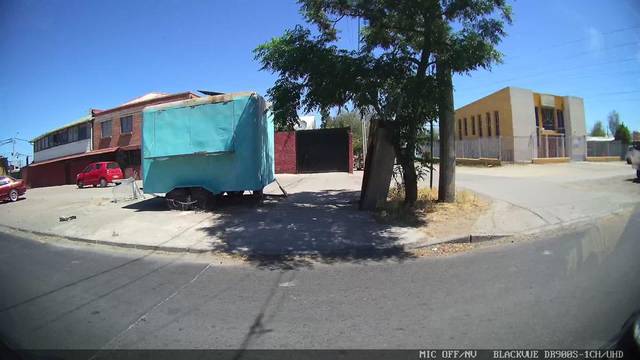
Region: Chile
Coordinates: -33.447, -70.731